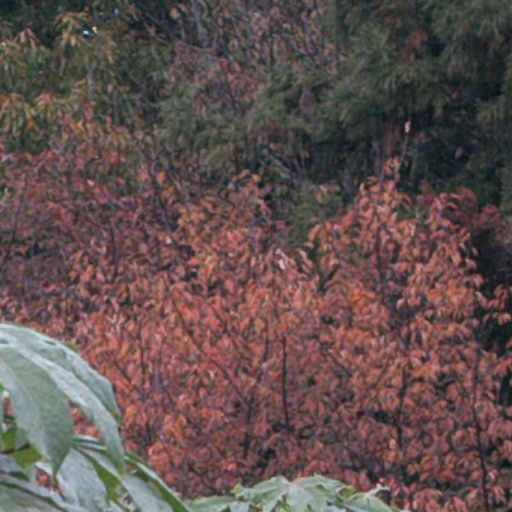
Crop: cassava